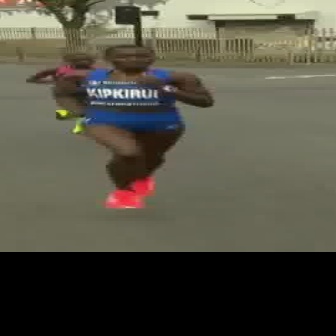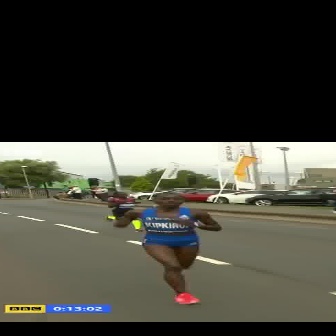
  Please identify the target specified by the bounding box [49,45,212,208] in the first image and locate it in the second image. Return the coordinates in [x_min,y_min,x_max,y_max] format.
Answer: [110,192,222,304]